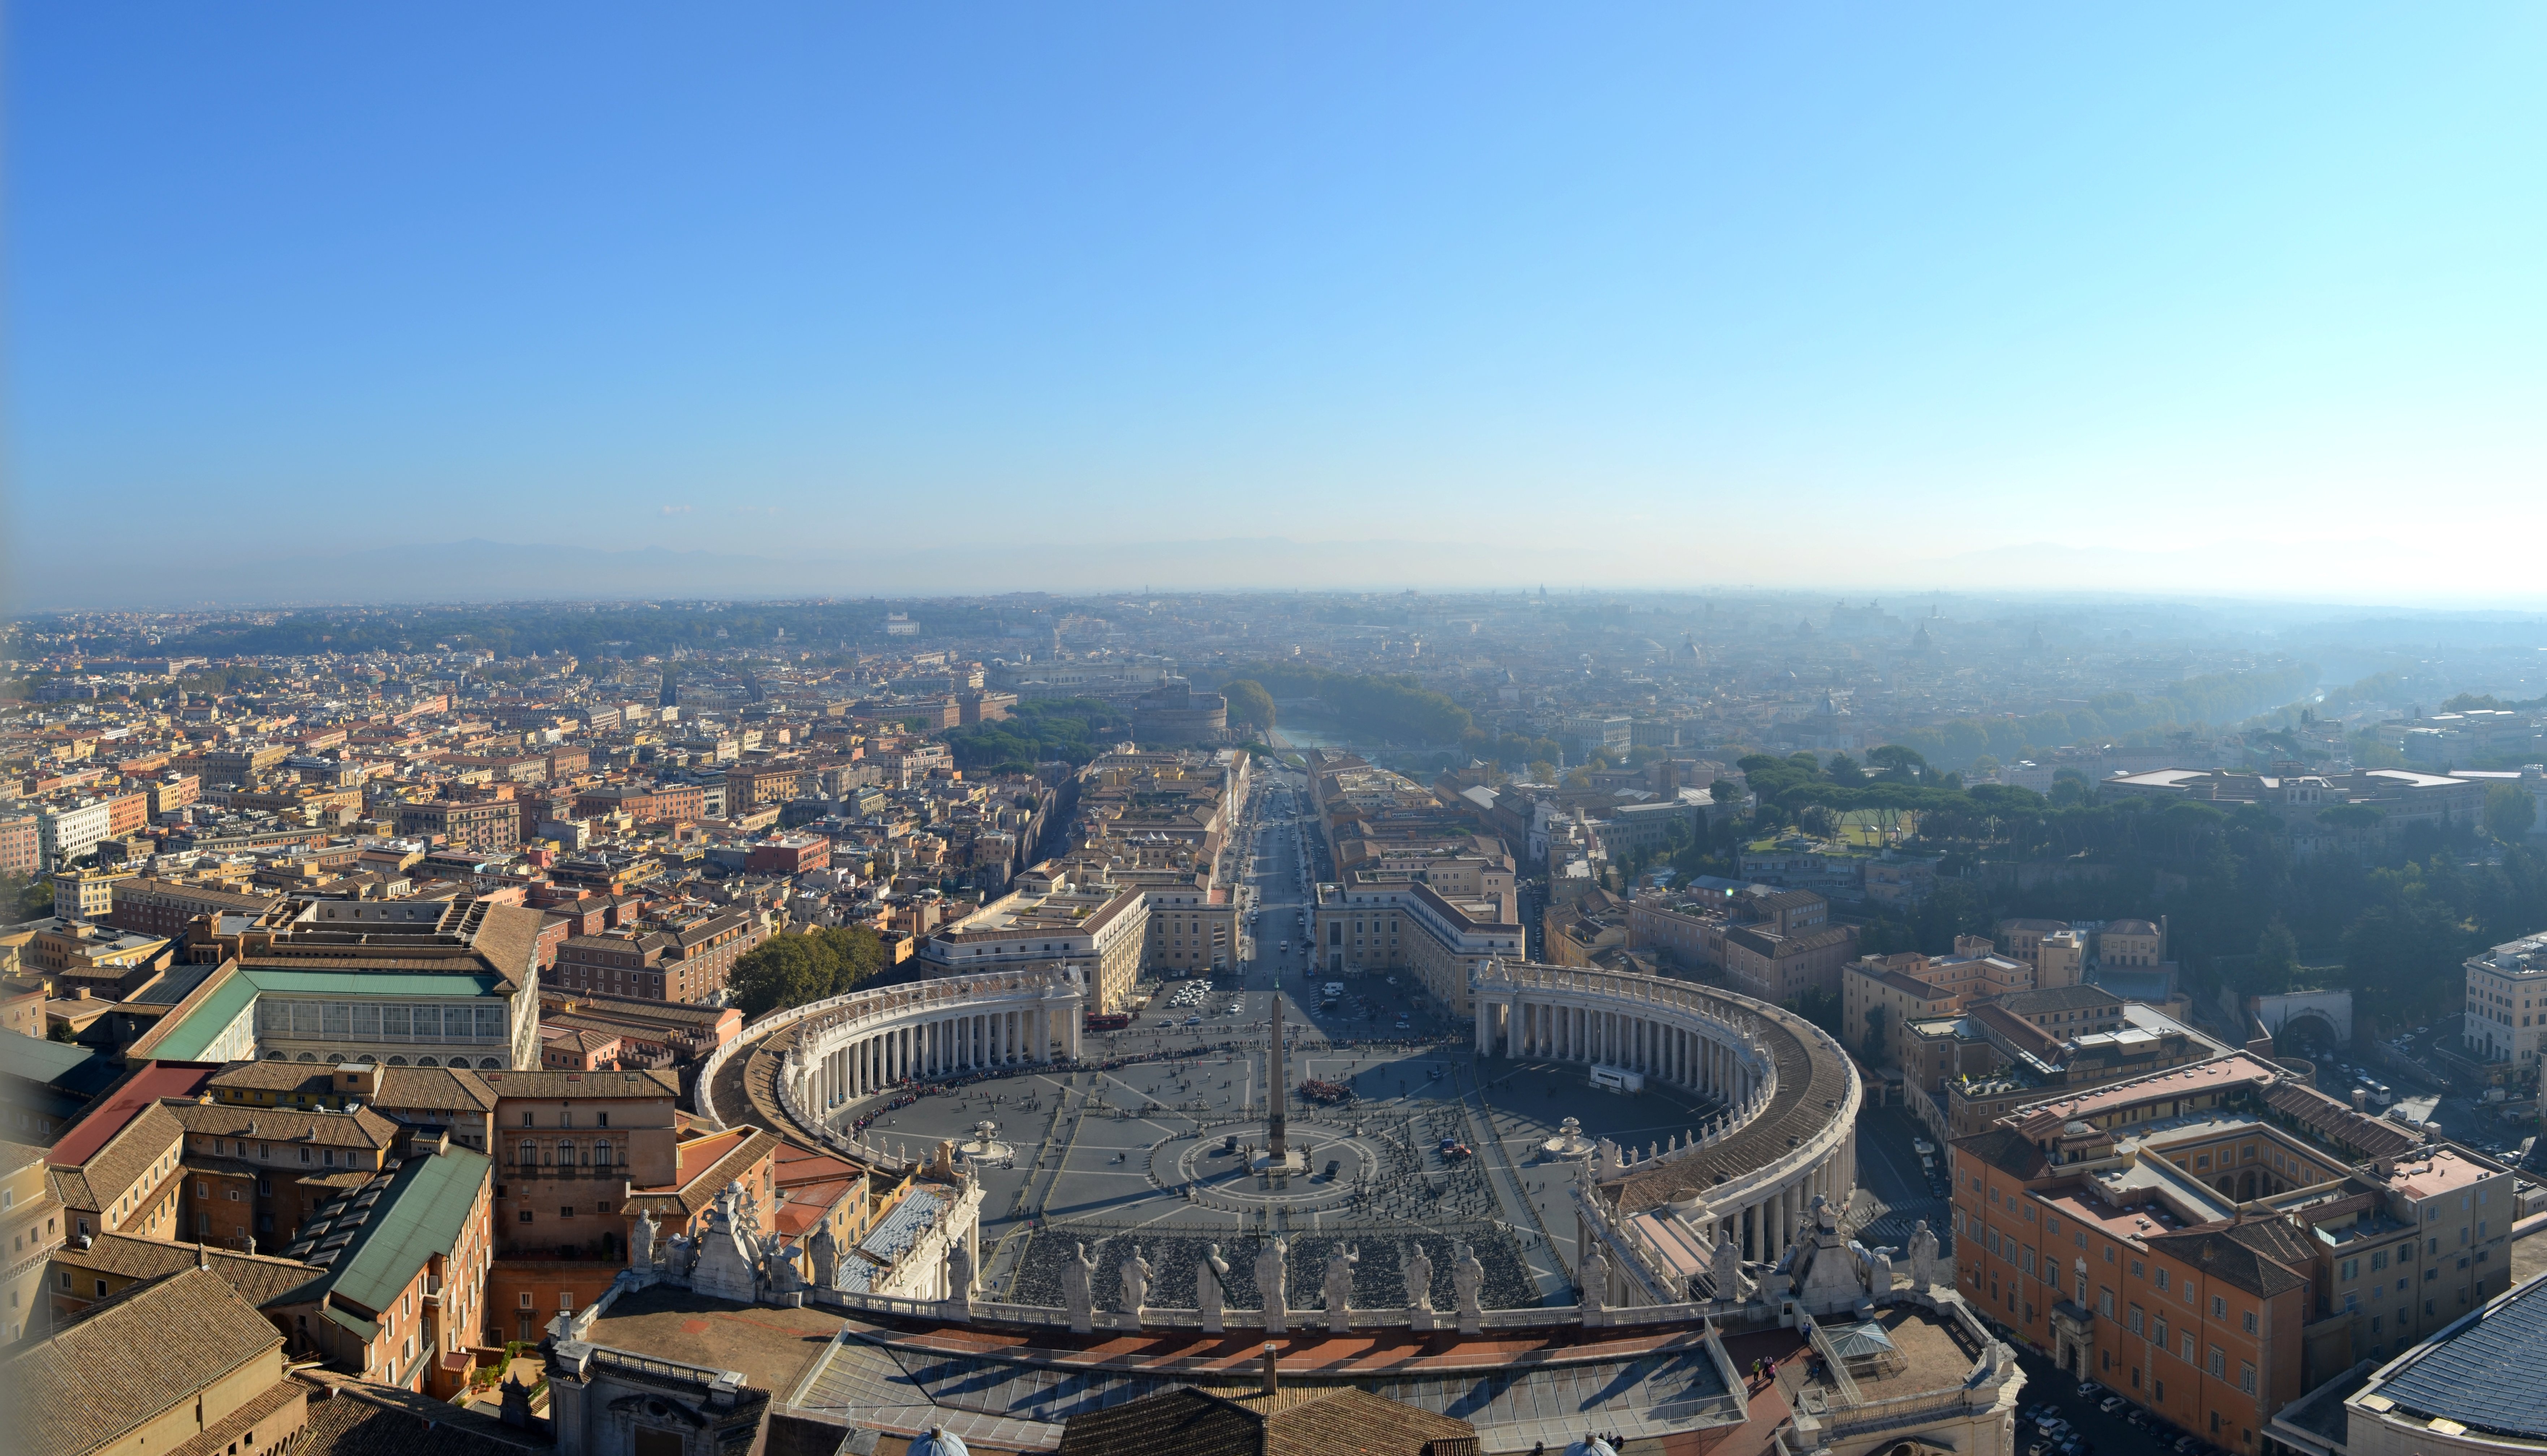
horizon, skyline, photography, town, city, skyscraper, cityscape, panorama, downtown, tower, landmark, italy, rome, metropolis, bird's eye view, aerial photography, residential area, human settlement, metropolitan area, view from st peter's basilica